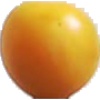
Label: Cherry Wax Yellow 1